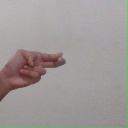
अक्षर: ह